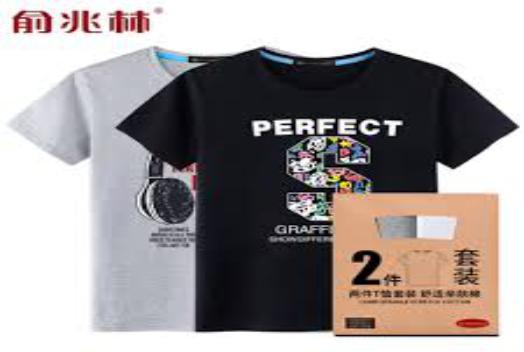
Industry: Clothes